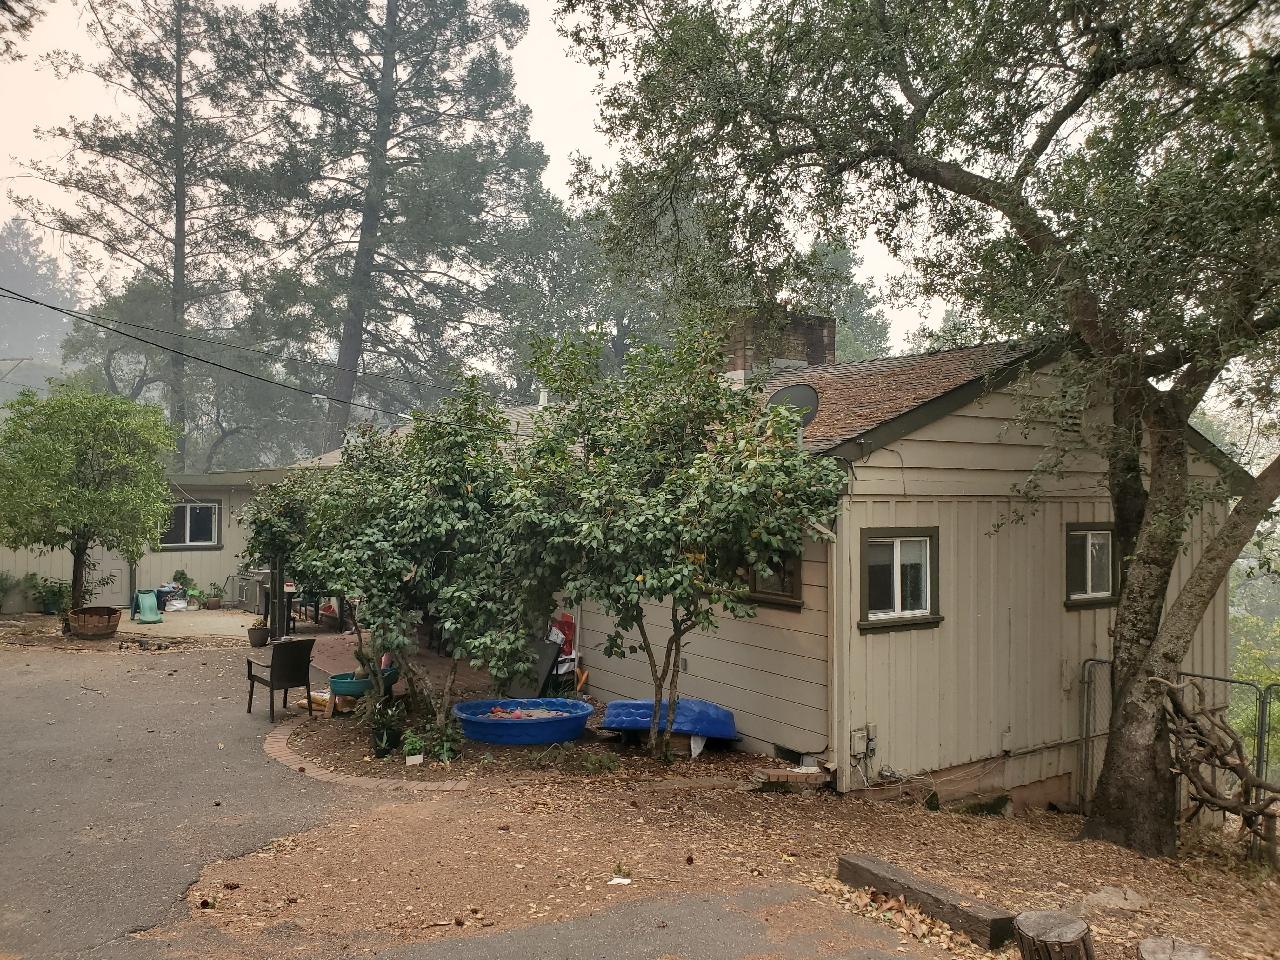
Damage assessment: no_damage